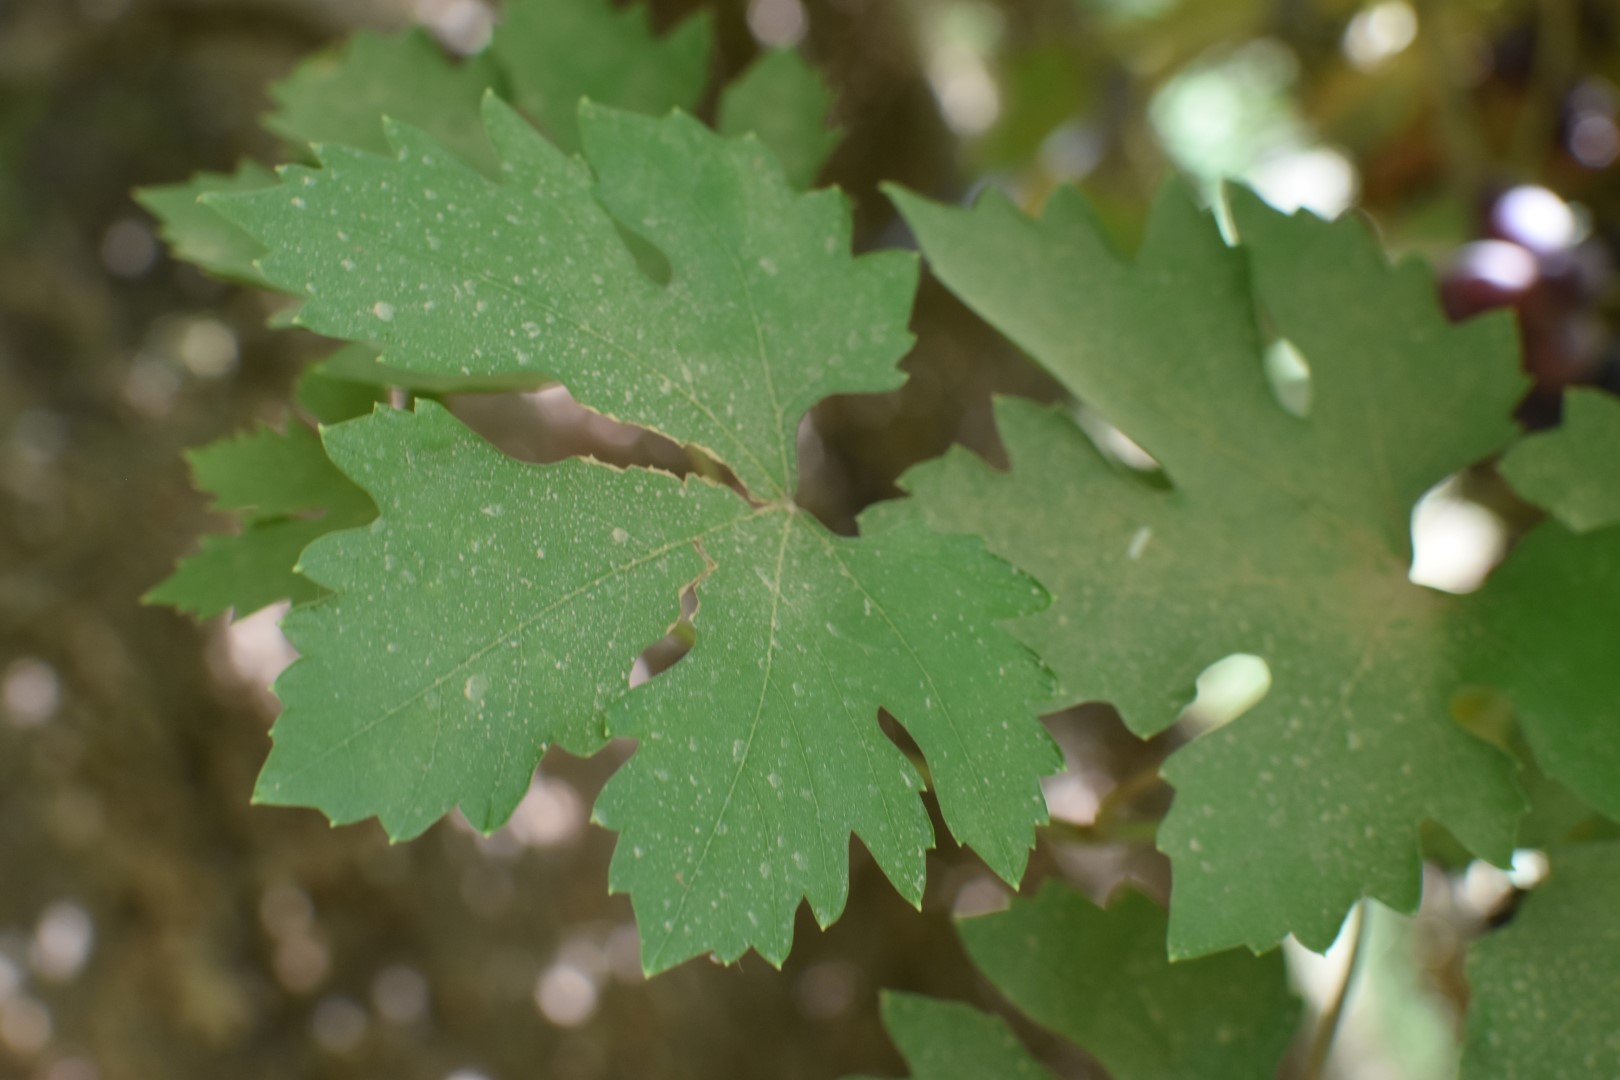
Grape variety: Riasi